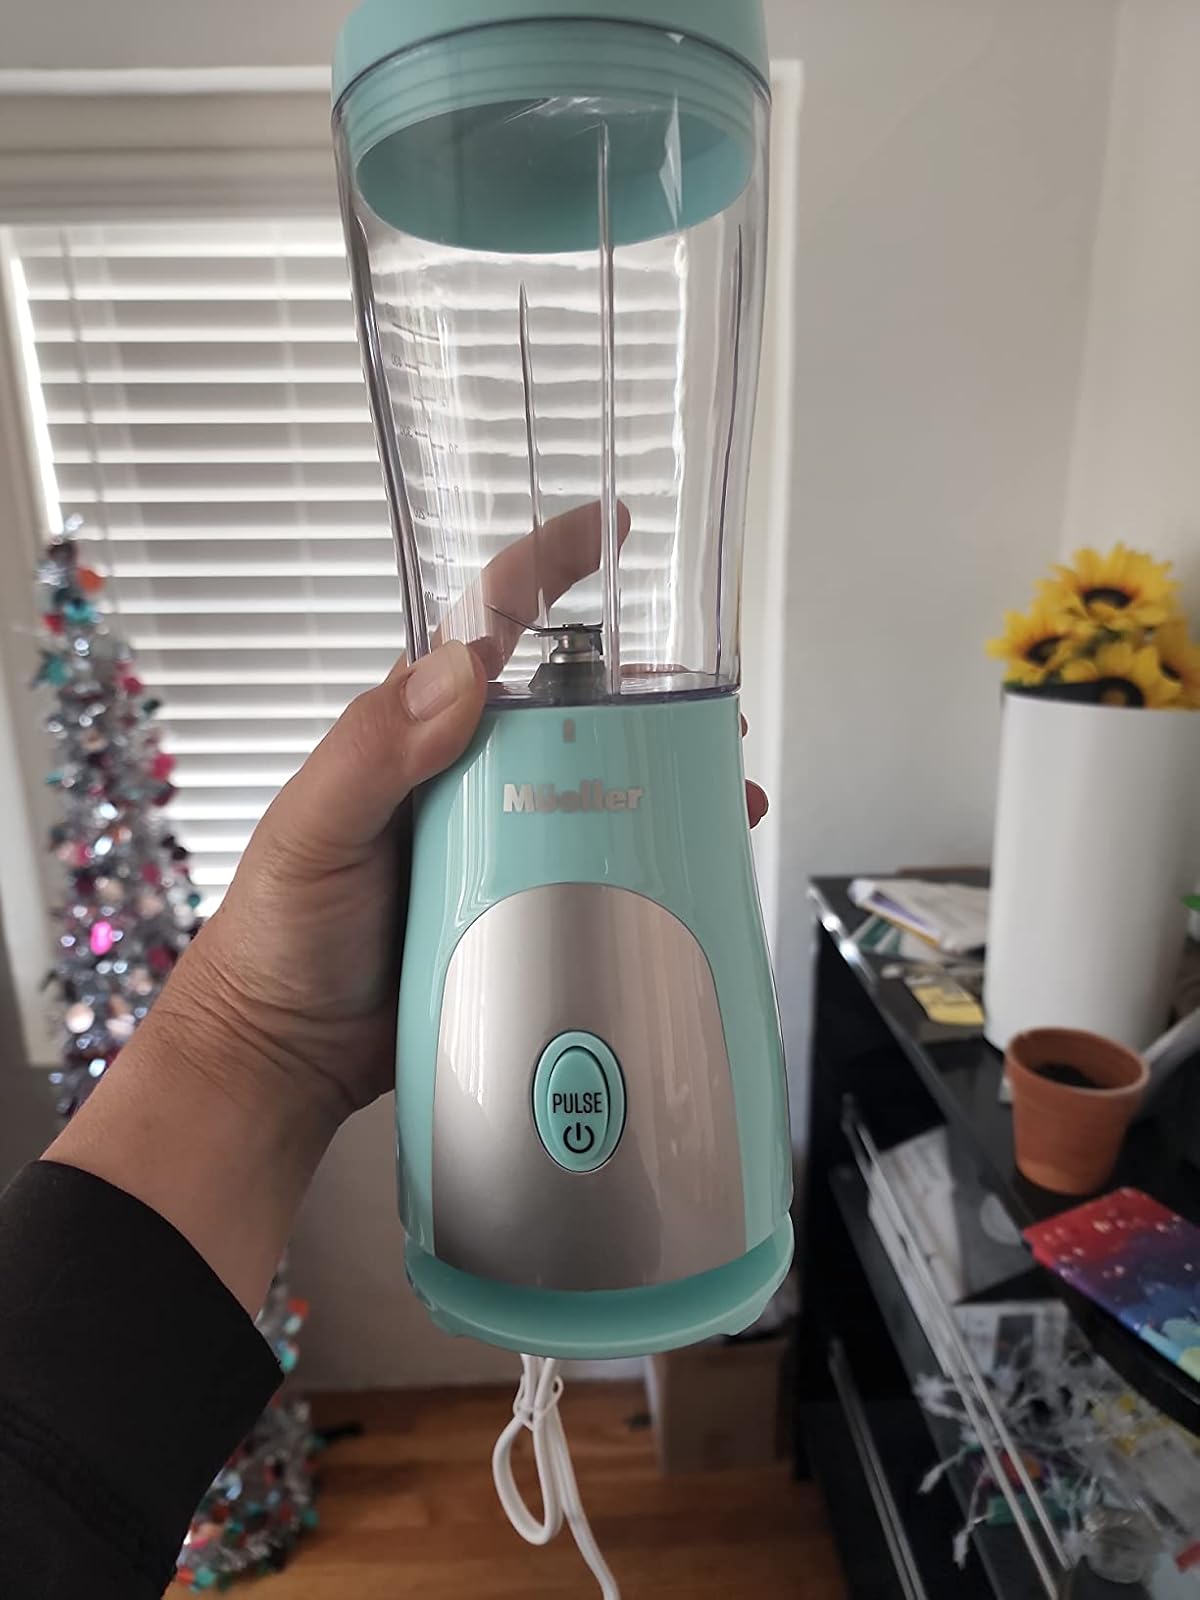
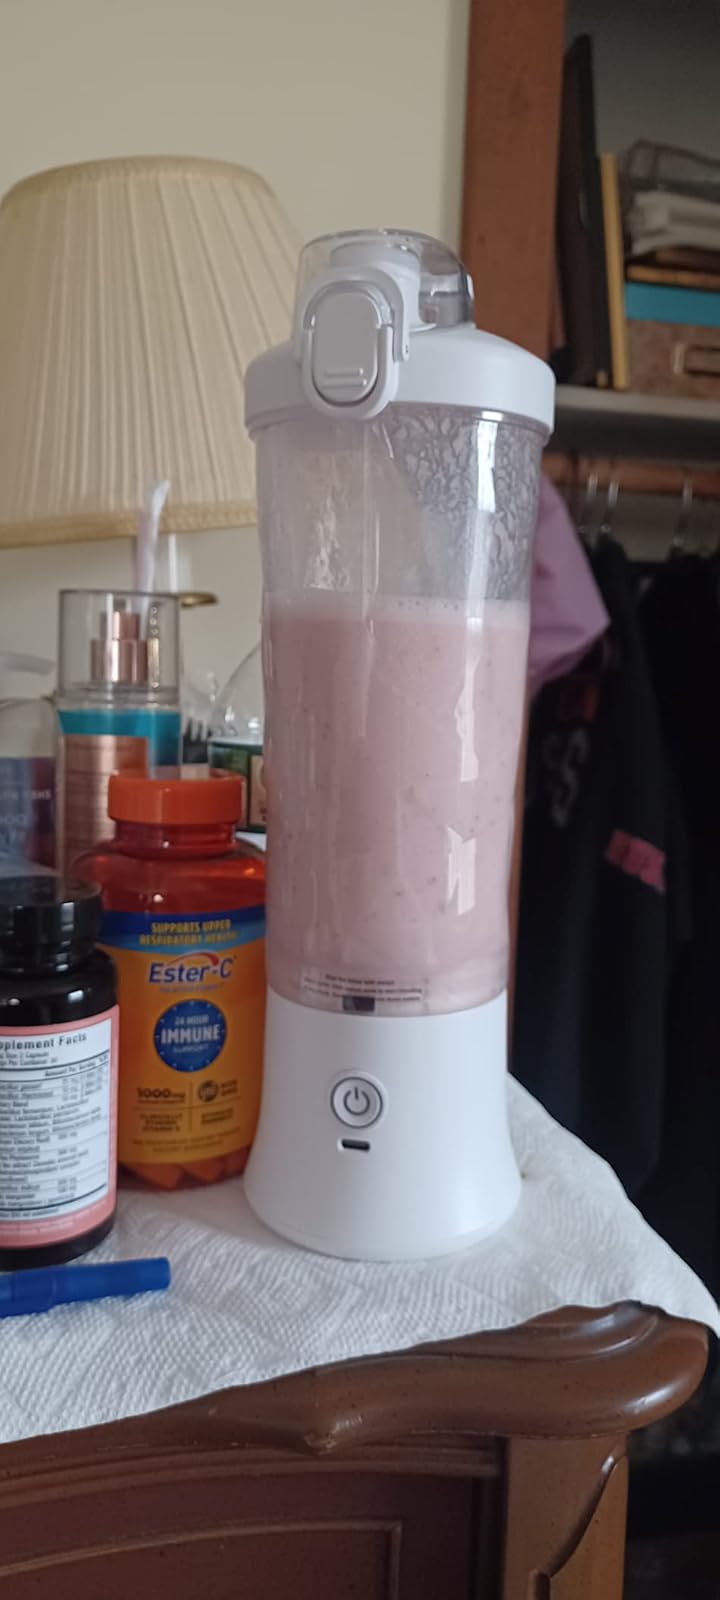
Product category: items_blender
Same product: no